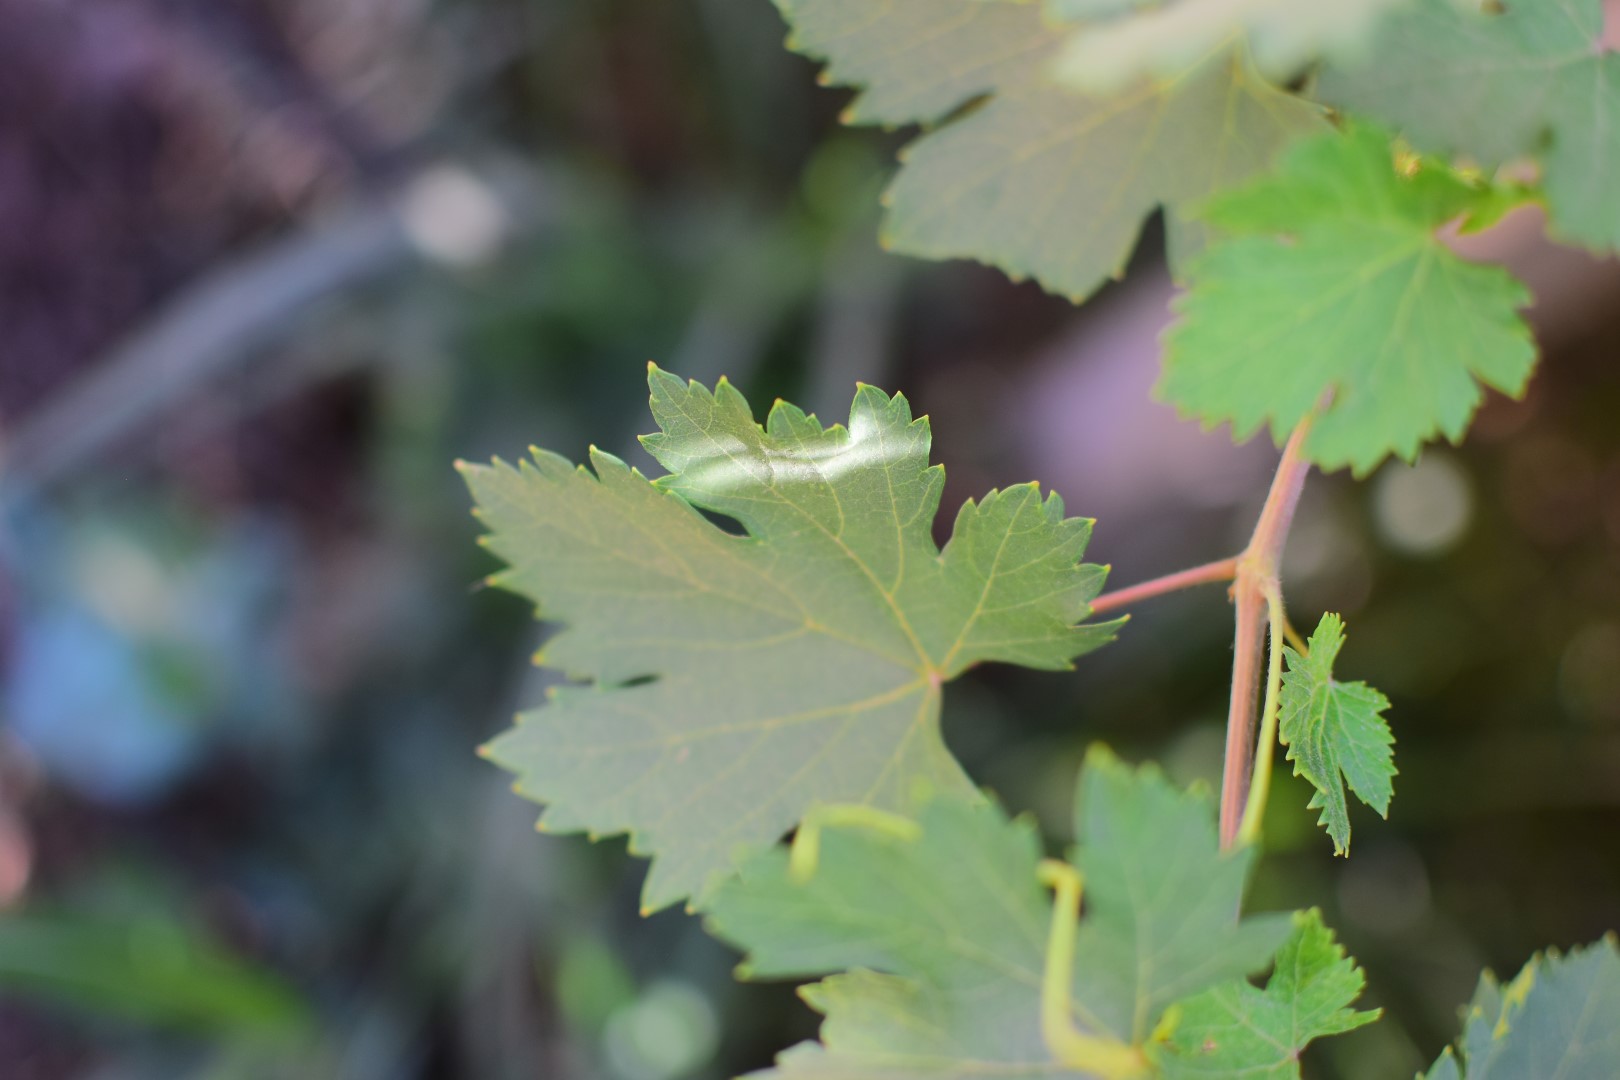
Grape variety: Halawani